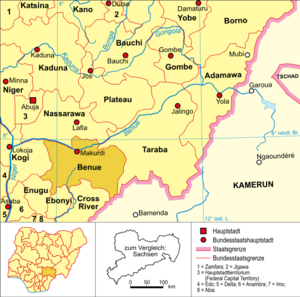
Benue (delstat)
Benue (delstat)
Benue en delstat i den sydøstlige del af Nigeria. Den har fået sit navn efter floden Benue. Delstaten, som blev oprettet i 1976, har godt 5,1 millioner indbyggere, og hovedstaden er byen Makurdi. I 1991 dannedes af den vestlige del af Benue sammen med den østlige del Kwara delstaten Kogi.